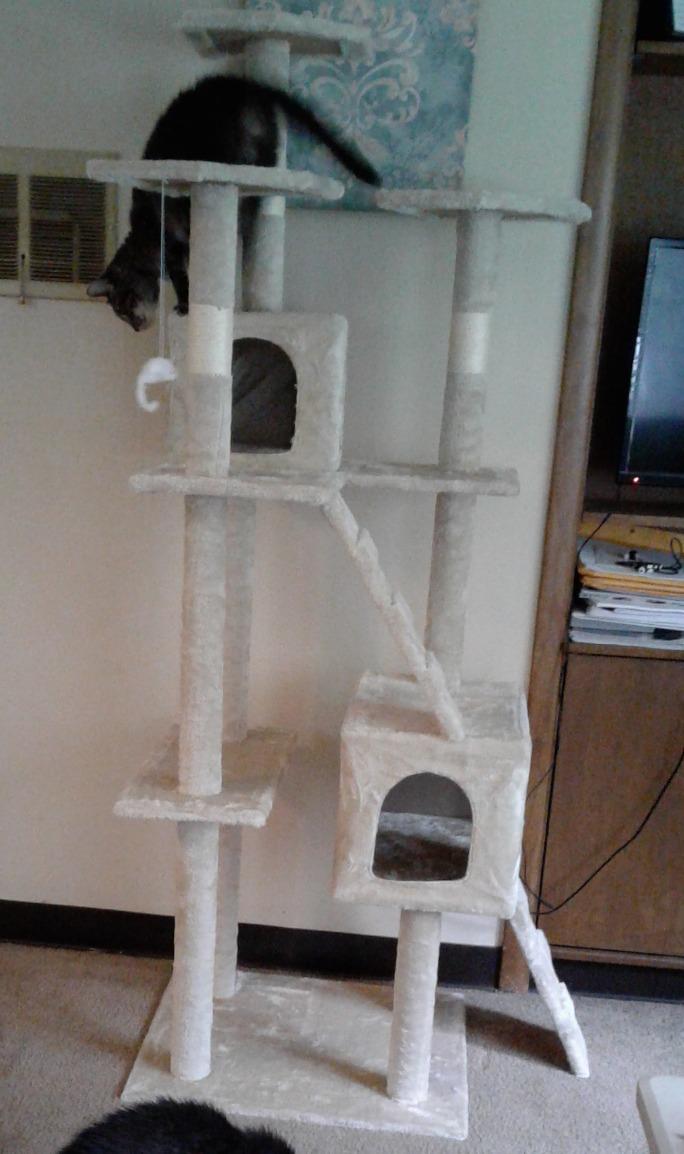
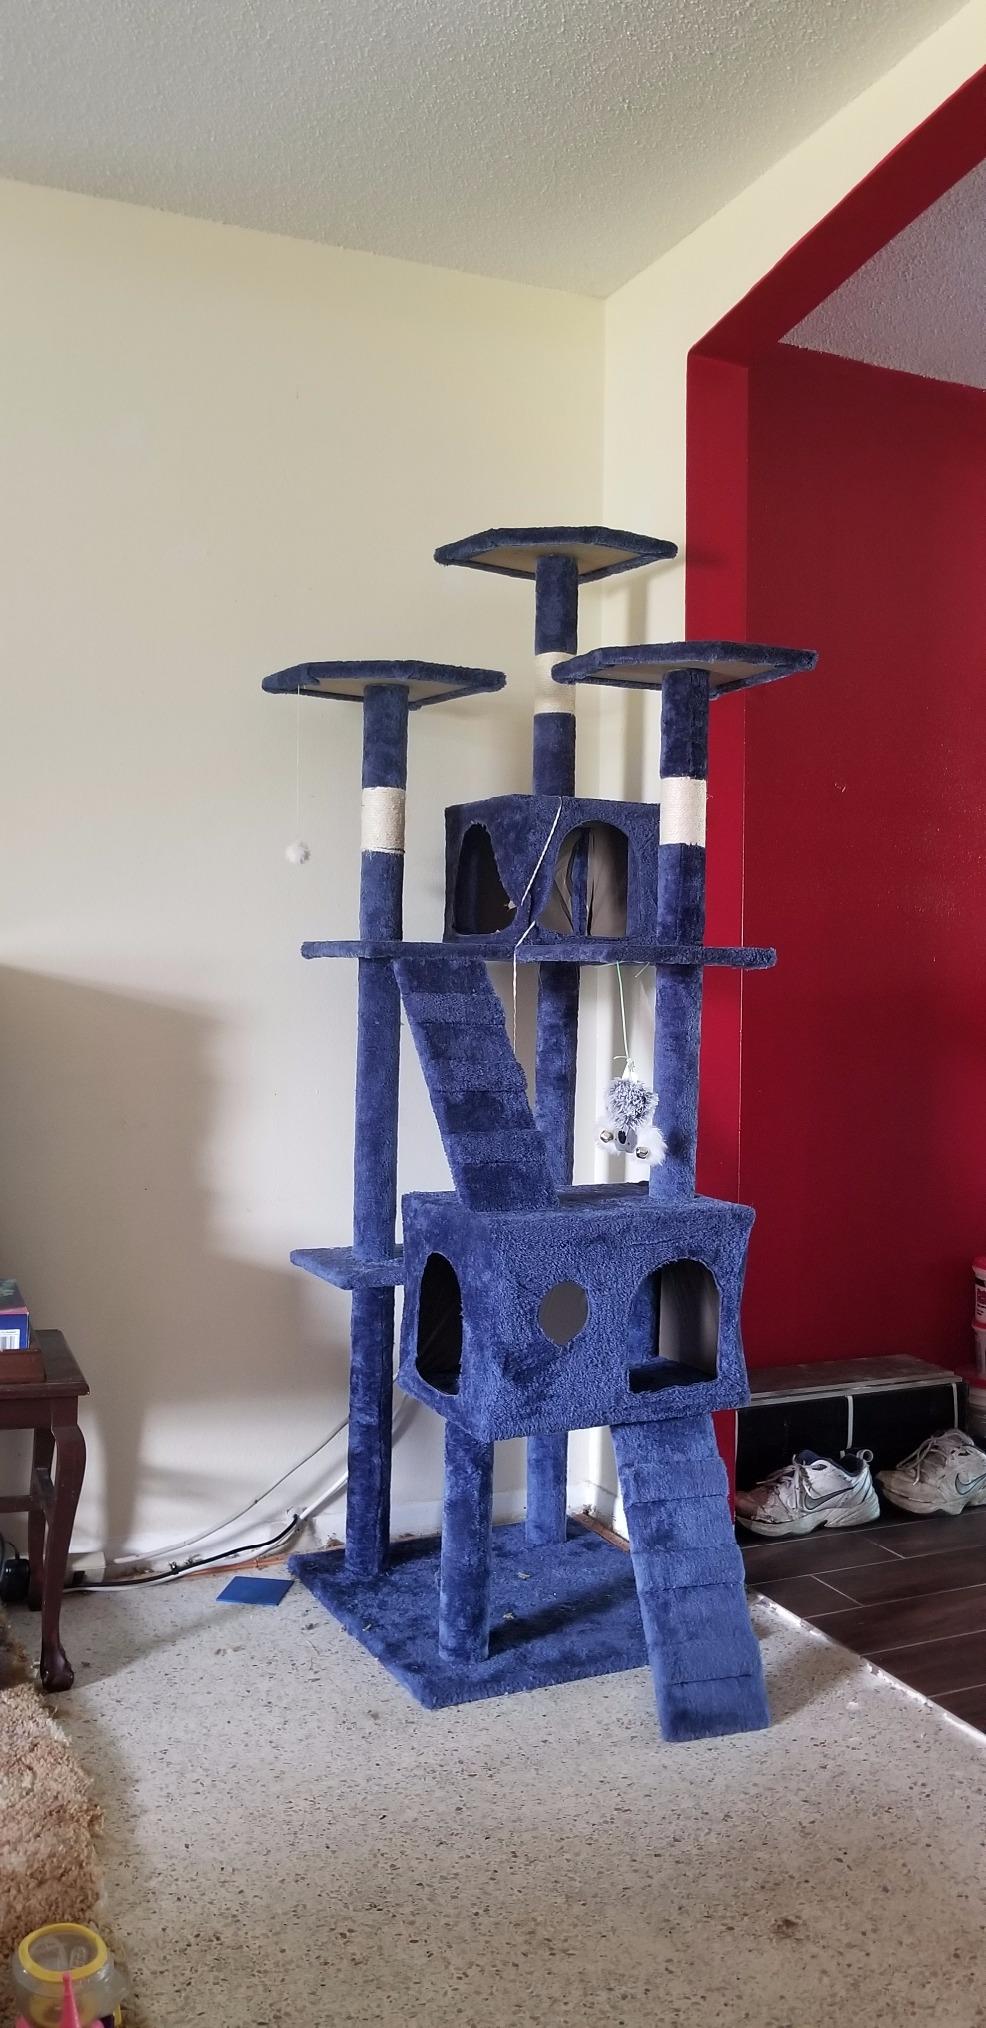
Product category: items_cat tree
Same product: no